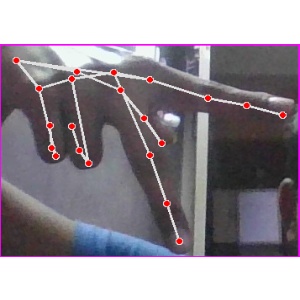
अक्षर: प